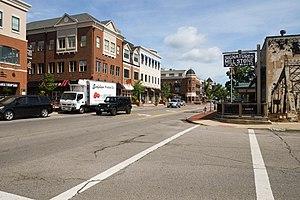
La ville de Gahanna est située dans le comté de Franklin, dans l’Ohio, aux États-Unis. Sa population s’élevait à 33 248 habitants lors du recensement de 2010.